Cambridge Bay

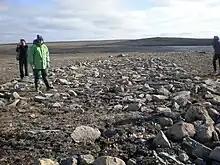
A Dorset culture stone longhouse near Cambridge Bay

The first known people to occupy the area were the Pre-Dorset people, somewhere around 1800 BCE, about 4,000 years ago, and were seal and caribou hunters. The next group to enter the area were a Paleo-Eskimo peoples known as the Dorset, who arrived approximately 500 CE. They were the first known people to have fished for the Arctic char. The last of the Paleo-Eskimo people, who appeared here about 800 CE, were the "Tuniit", and evidence of their living quarters can be seen close to Cambridge Bay. The Tuniit, who were known to the Inuit as giants, were taller and stronger than the Inuit, but were easily scared off.